Technological fix

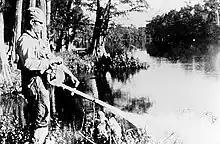
DDT being sprayed (1958, The United States' National Malaria Eradication Program)

DDT is toxic to birds when eaten; it decreases the reproductive rate of birds by causing eggshell thinning and embryo deaths. DDT negatively affects various systems in aquatic animals, including the heart and brain. DDT is moderately toxic to amphibians like frogs, toads, and salamanders. Immature amphibians are more sensitive to the effects of DDT than adults.